George William Rud

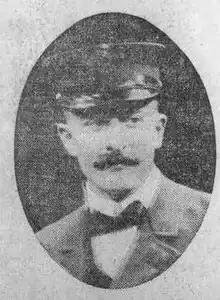
CMM George W. Rud

George William Rud (October 7, 1883 – August 29, 1916) was a United States Navy Chief Machinist's Mate received the Medal of Honor during the destruction of the USS Memphis (CA-10) formerly during a tsunami. Lieutenant Claud Ashton Jones and Machinist Charles H. Willey were also awarded the Medal of Honor for their actions on August 29, 1916.